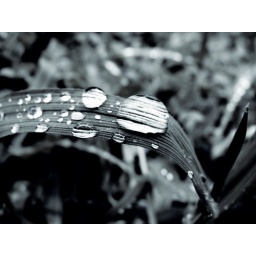
raindrops in black and blue